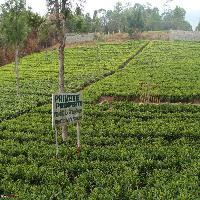
Weather: cloudy or overcast